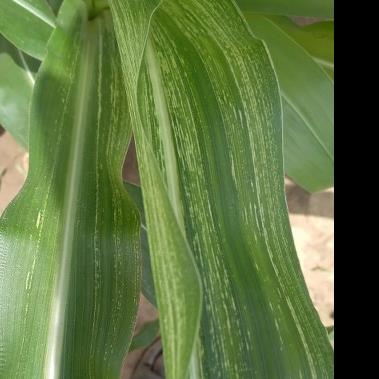
Crop: Maize
Condition: stripe-d